Sami Callihan

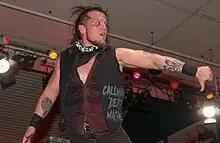
Callihan posing post-match at a Smash Wrestling show in 2017

On November 28, 2015, after being released from WWE, Johnston returned to the independent circuit, switching back to his Sami Callihan character where he appeared at All American Wrestling's "Windy City Classic XI" event. He attacked new AAW Heavyweight Champion, Eddie Kingston.